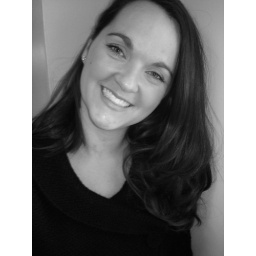
Rebecca in black and white (12-2-06)